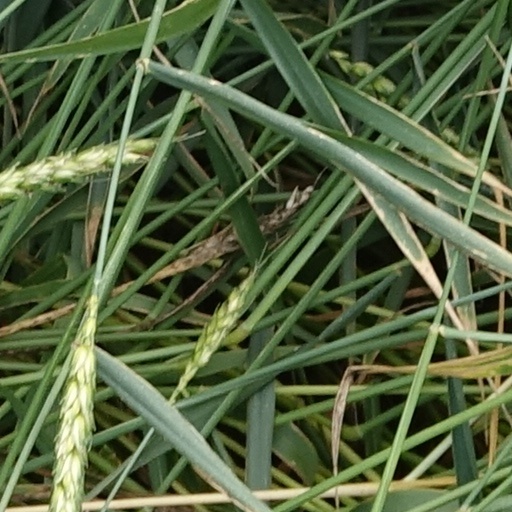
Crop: wheat